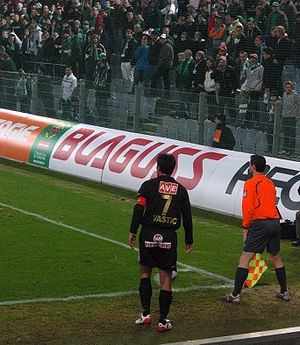
Ivica Vastić
Ivica Vastić er en tidligere østrigsk fodboldspiller.